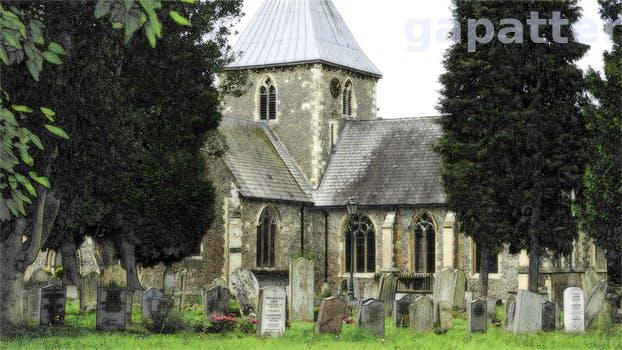
Label: Watermark